Isabel Morse Jones

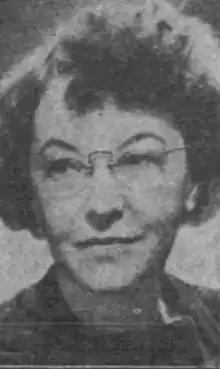
Isabel Morse Jones in 1939

Isabel Morse Jones (1892 – September 4, 1951) was an American musician, arts patron, and clubwoman. She was the music and dance critic at the "Los Angeles Times", from 1925 to 1947.